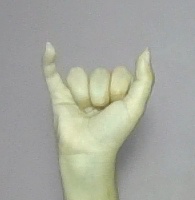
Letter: ya